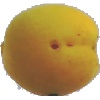
Label: Peach 2